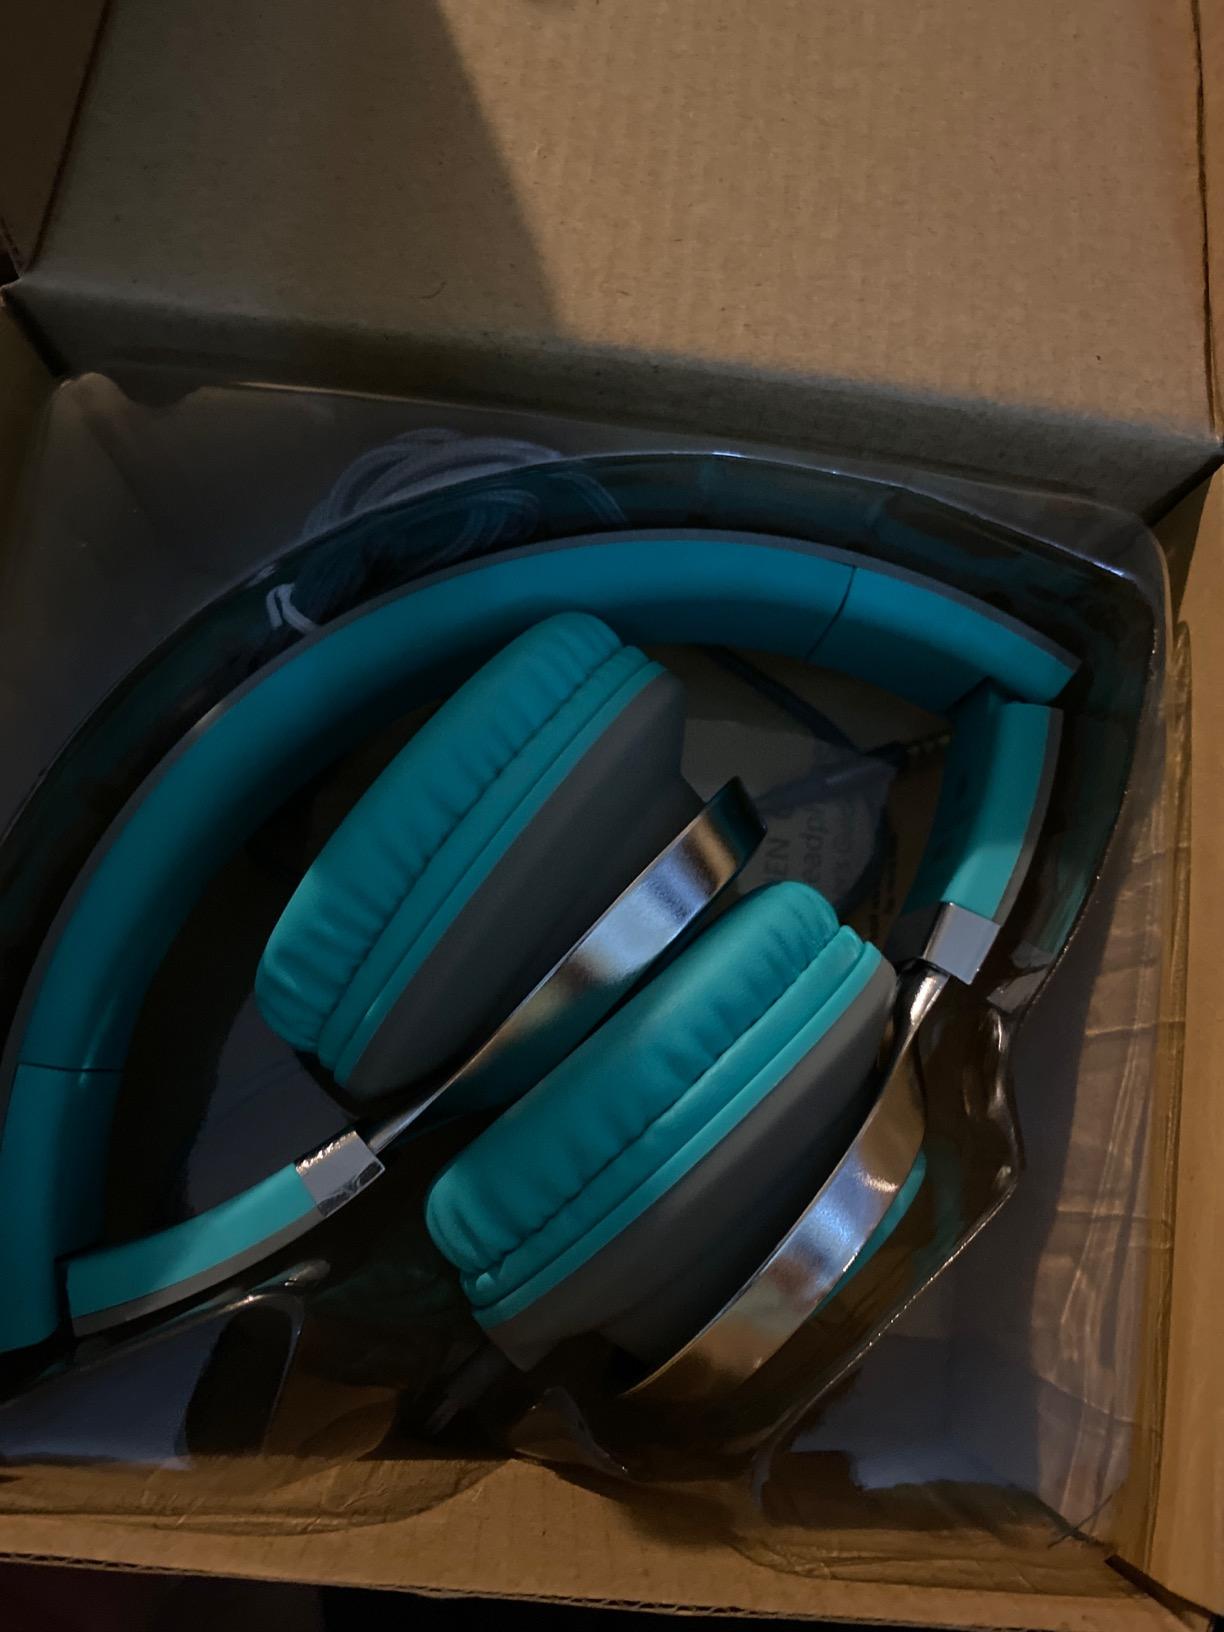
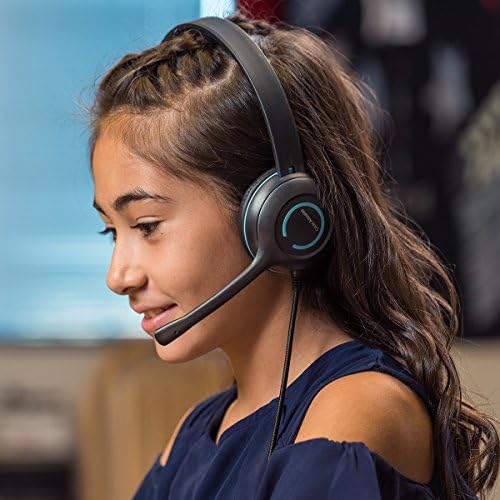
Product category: headphones
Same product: no